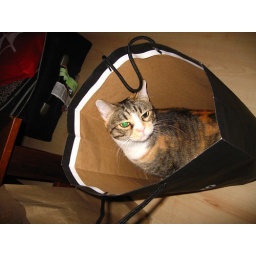
cat in a bag